Eskimo curlew

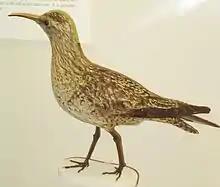
Specimen in the Museum of Comparative Zoology

Eskimo curlews picked up food by sight, as well as feeding by probing. They ate mostly berries while on the fall migration in Canada. During the rest of their migration and on the breeding grounds, they ate insects. Snails and other invertebrates (including the extinct Rocky Mountain locust) also were part of their diet during migration.